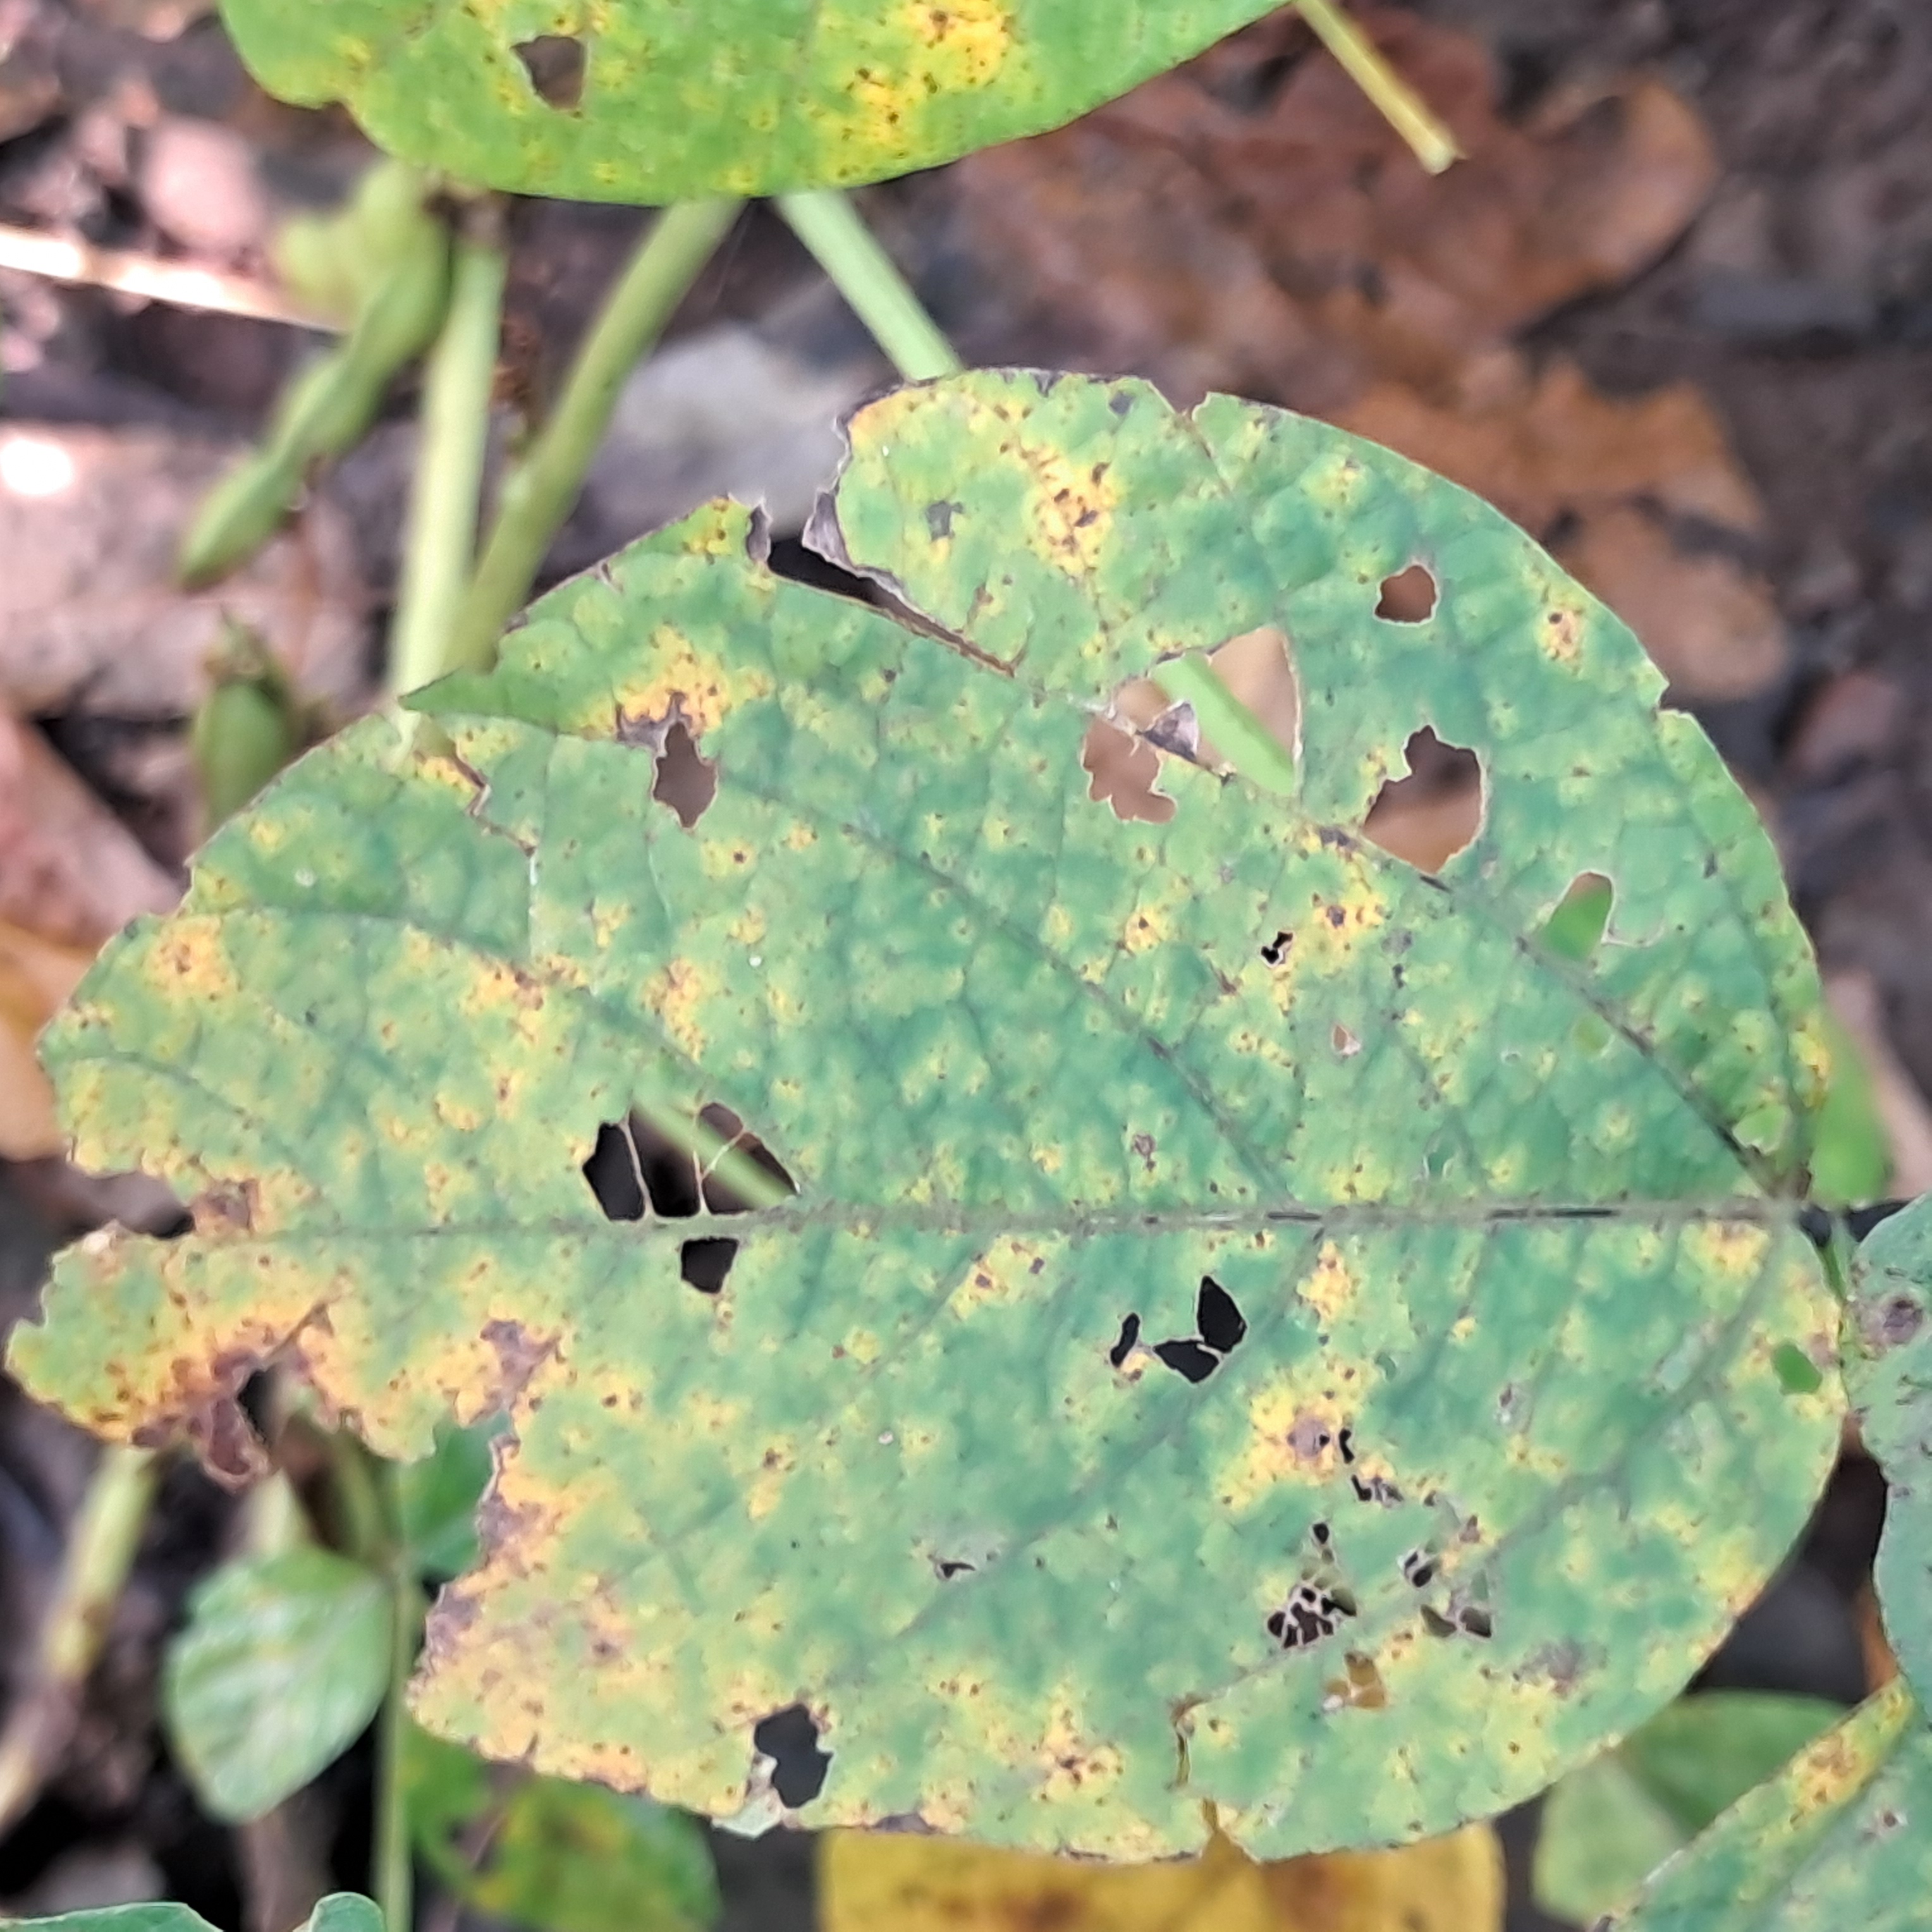
Label: Rust